David Nelson (Utah activist)

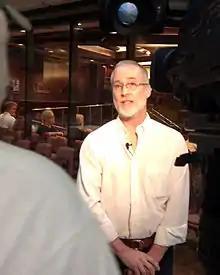
Nelson speaking with a news reporter in 2012

David Keith Nelson (April 7, 1962 – June 11, 2024) was an American LGBT and gun rights activist. He founded or helped found several LGBT-related nonprofit organizations in Utah and helped direct others. His work with the Democratic Party encouraged many LGBT Utahns to serve as party leaders. His work as a legislative and executive lobbyist accomplished the adoption of several LGBT- and weapon-friendly state and local laws, rules, ordinances and policies, and the rejection of other legislation.